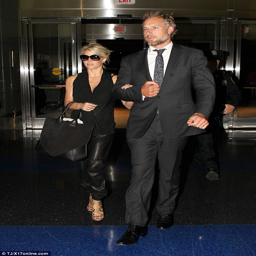
walk this way : always the gentleman , person offered his arm to his new bride as they walked through the airport